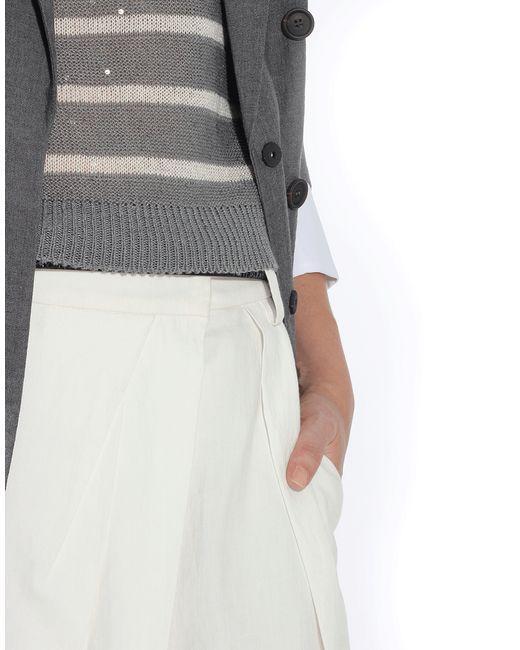
Gerader weißer Rock mit Gürtelschlaufe für Damen